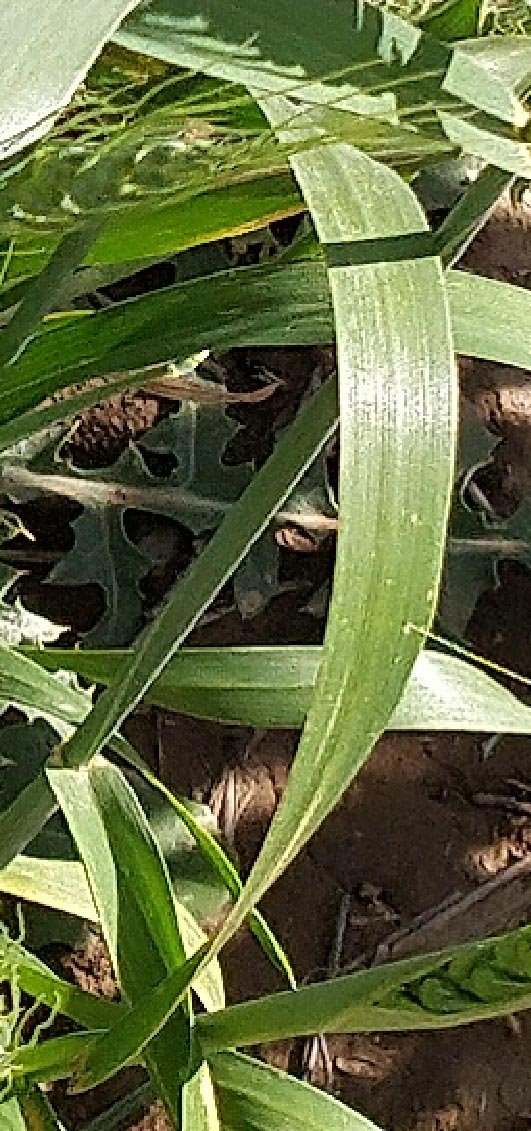
Label: Wheat___Healthy